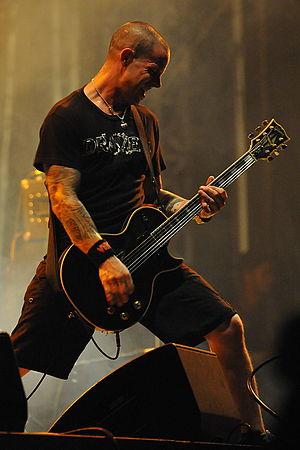
Bleeding Through est un groupe de metal américain, originaire de Woodlake, dans le Comté d'Orange, en Californie. Formé en 1999, le groupe mêle metalcore, death metal mélodique et black metal symphonique.